Bleach (manga)

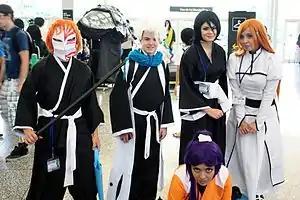
Fans dressed as characters from "Bleach" in 2014

"Bleach" had over 90million copies in circulation in Japan by 2017; over 120 million copies in circulation worldwide by 2018; and over 130 million copies in circulation worldwide by 2022, making it one of the best-selling manga series of all time. During 2008, volume 34 of the manga sold 874,153 copies in Japan, becoming the 12th best-selling comic series of the year. Volumes 33 and 35 have also ranked 17 and 18, respectively. In total, the manga has sold 3,161,825 copies in Japan during 2008, becoming the year's fifth best-selling series. In the first half of 2009, "Bleach" ranked as the second best-selling manga in Japan, having sold 3.5 million copies. Having sold 927,610 copies, volume 36 ranked seventh, volume 37 was eighth with 907,714 sold copies, and volume 38 at 10th with 822,238 copies.